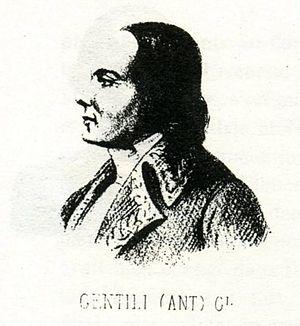
Antoine Gentili, né en 1743 à Saint-Florent (Haute-Corse) et mort en 1798, est un général de division français, premier gouverneur de Corfou et des départements français de Grèce.
Antoine Gentili, né en 1743 ou 1751 à Saint-Florent ou Ajaccio et mort en 1798 à Saint-Florent ou en mer, est un général de division français, premier gouverneur de Corfou et des départements français de Grèce.